Micron Technology

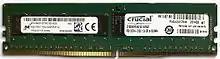
DDR4 RDIMM featuring both Micron logo (far left) and Crucial logo (centre right)

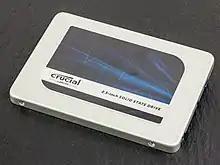
Crucial-branded 525GB solid state drive

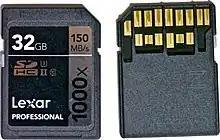
Lexar SDXC UHS-II memory card (front and back) manufactured while the company was owned by Micron

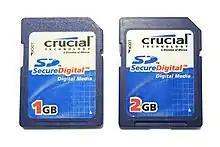
Crucial-branded SD memory cards from 2007

Micron Technology, Inc. is an American producer of computer memory and computer data storage including dynamic random-access memory, flash memory, and solid-state drives (SSDs). It is headquartered in Boise, Idaho. Micron's consumer products, including the Ballistix line of consumer and gaming memory modules, are marketed under the Crucial brand. Micron and Intel together created IM Flash Technologies, which produced NAND flash memory. It owned Lexar between 2006 and 2017. Micron is the only U.S.-based manufacturer of memory.